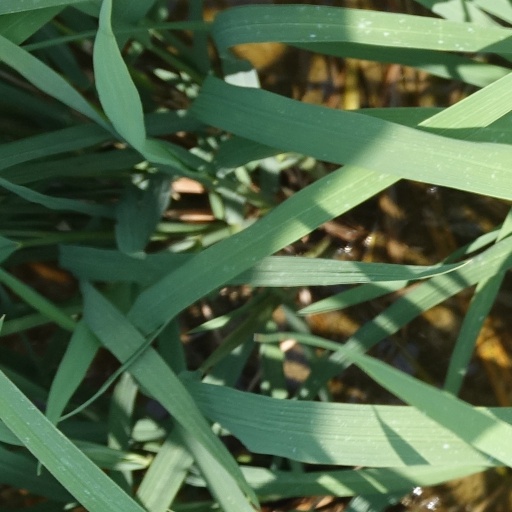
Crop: rice